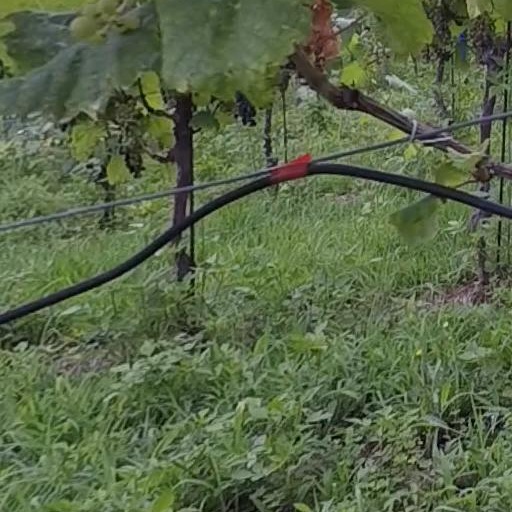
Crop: grape